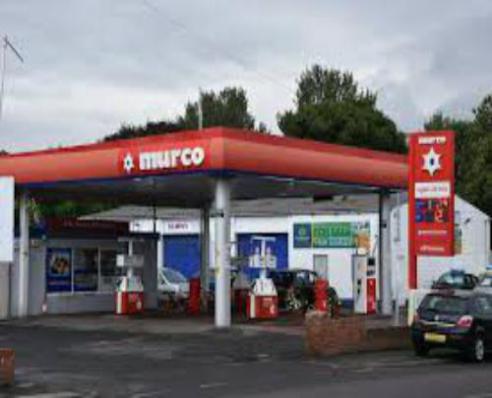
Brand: murco-2
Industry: Electronic